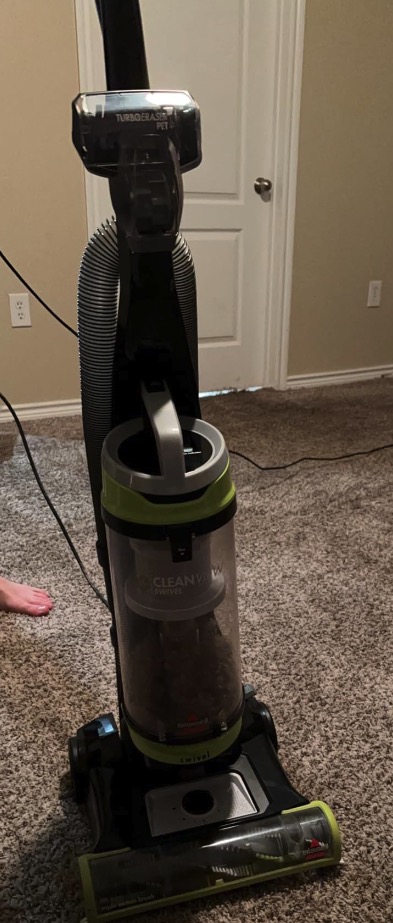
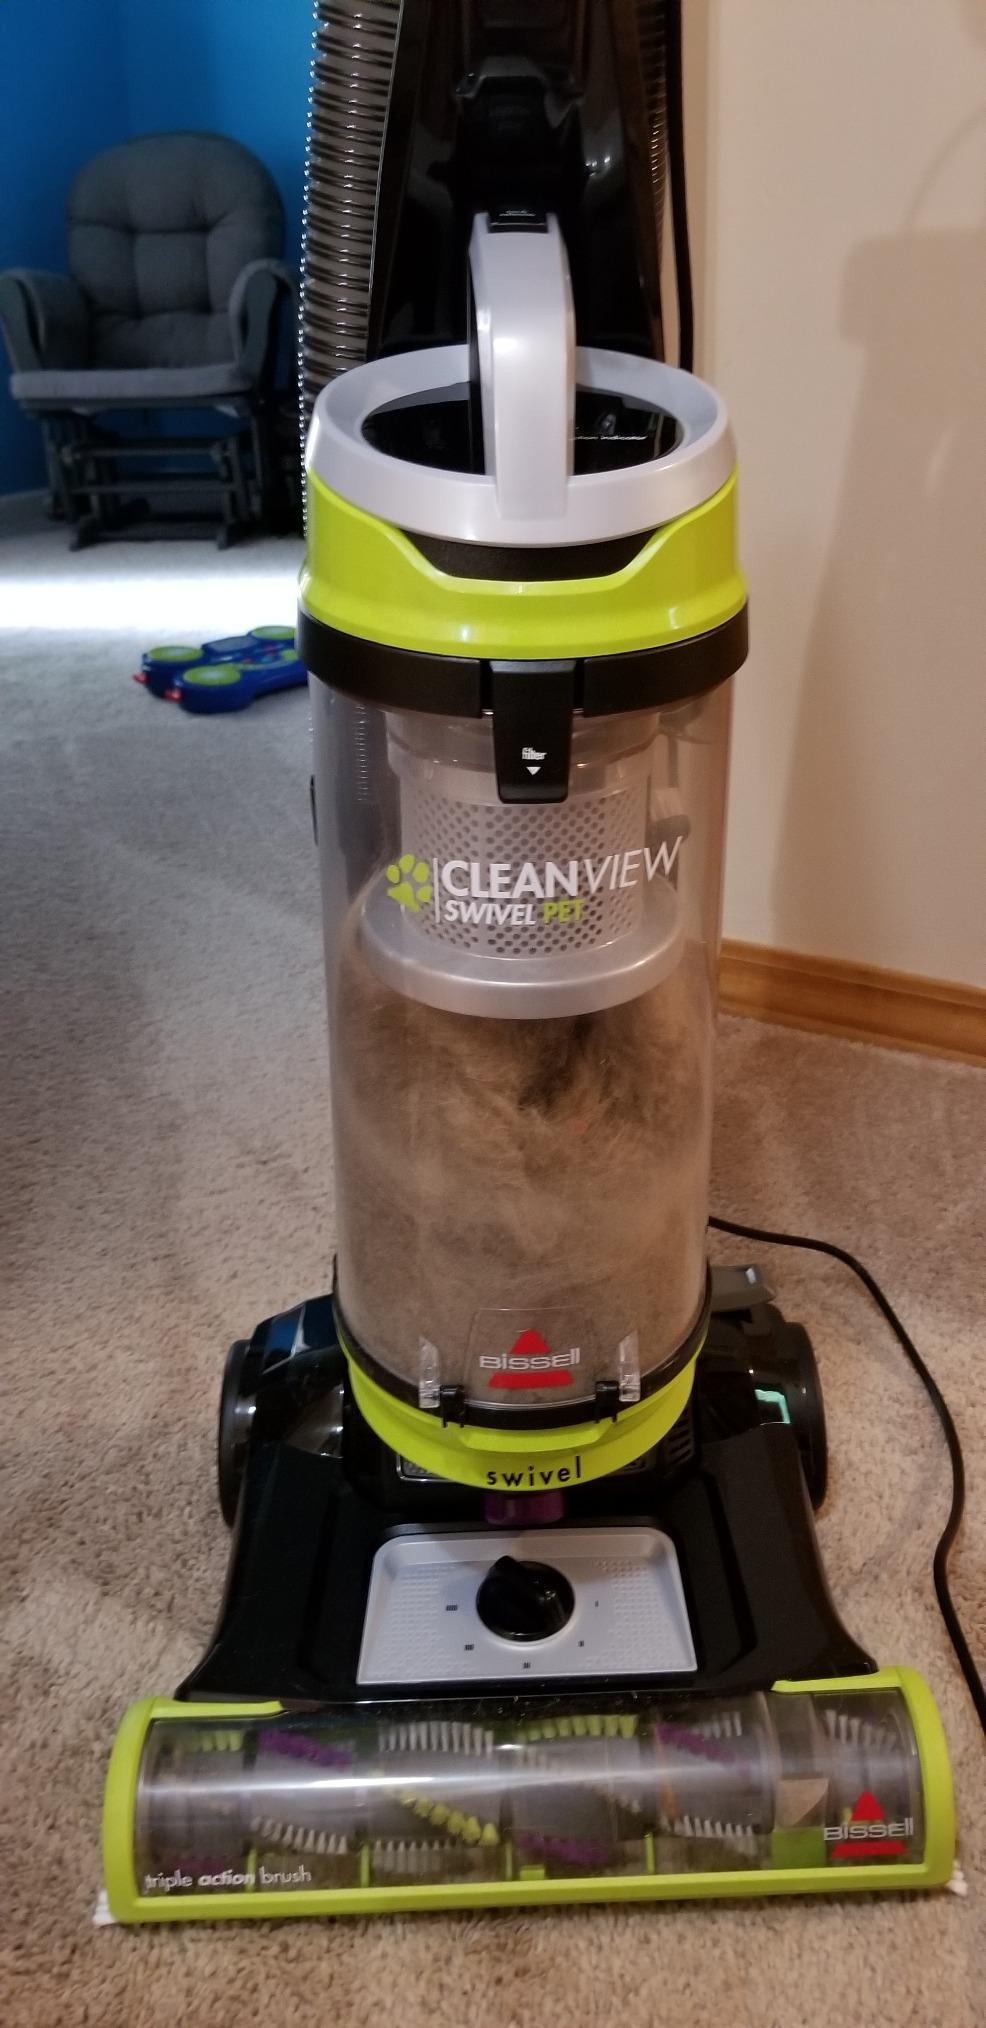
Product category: items_vacuum
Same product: yes